Satavahana dynasty

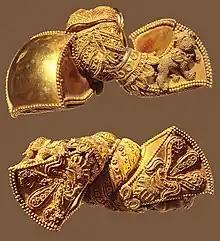
Royal earrings, Andhra Pradesh, 1st century BCE.

The Satavahanas patronized Brahmanism and Mahayana Buddhism, performed Vedic sacrifices, and claimed Brahmanical status. They also made generous donations to Buddhist monasteries. The lay people in the Satavahana period perhaps generally did not exclusively support a particular religious group .